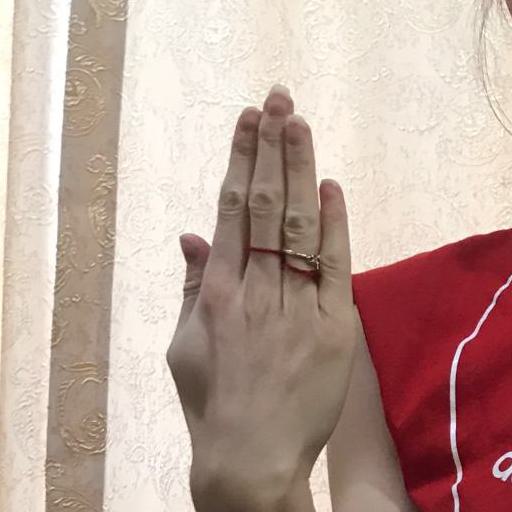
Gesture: stop_inverted